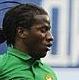
Age: 22